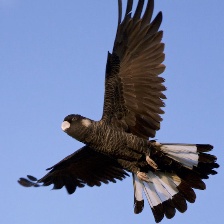
Species: BLACK COCKATO
Scientific name: CALYPTORHYNCHUS LATIROSTRIS
ImageNet parent category: sulphur-crested_cockatoo